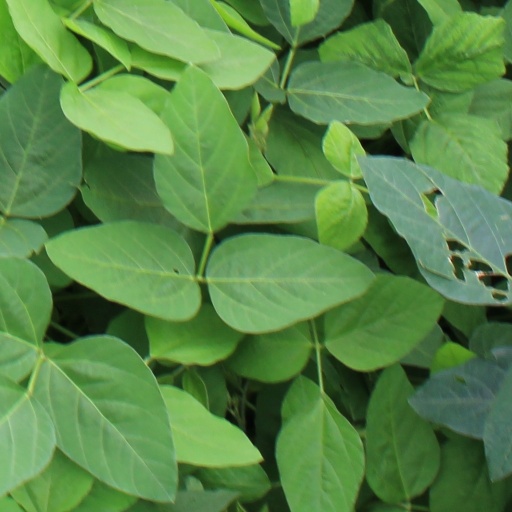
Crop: soybean